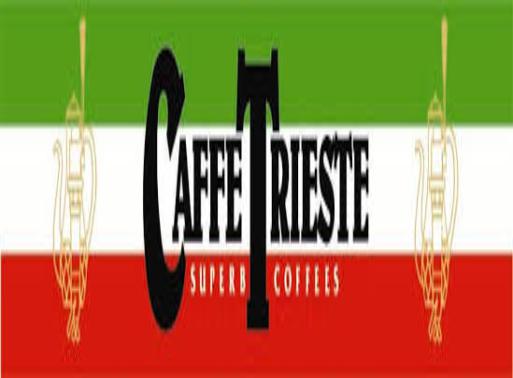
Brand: Caffe Trieste
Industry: Food